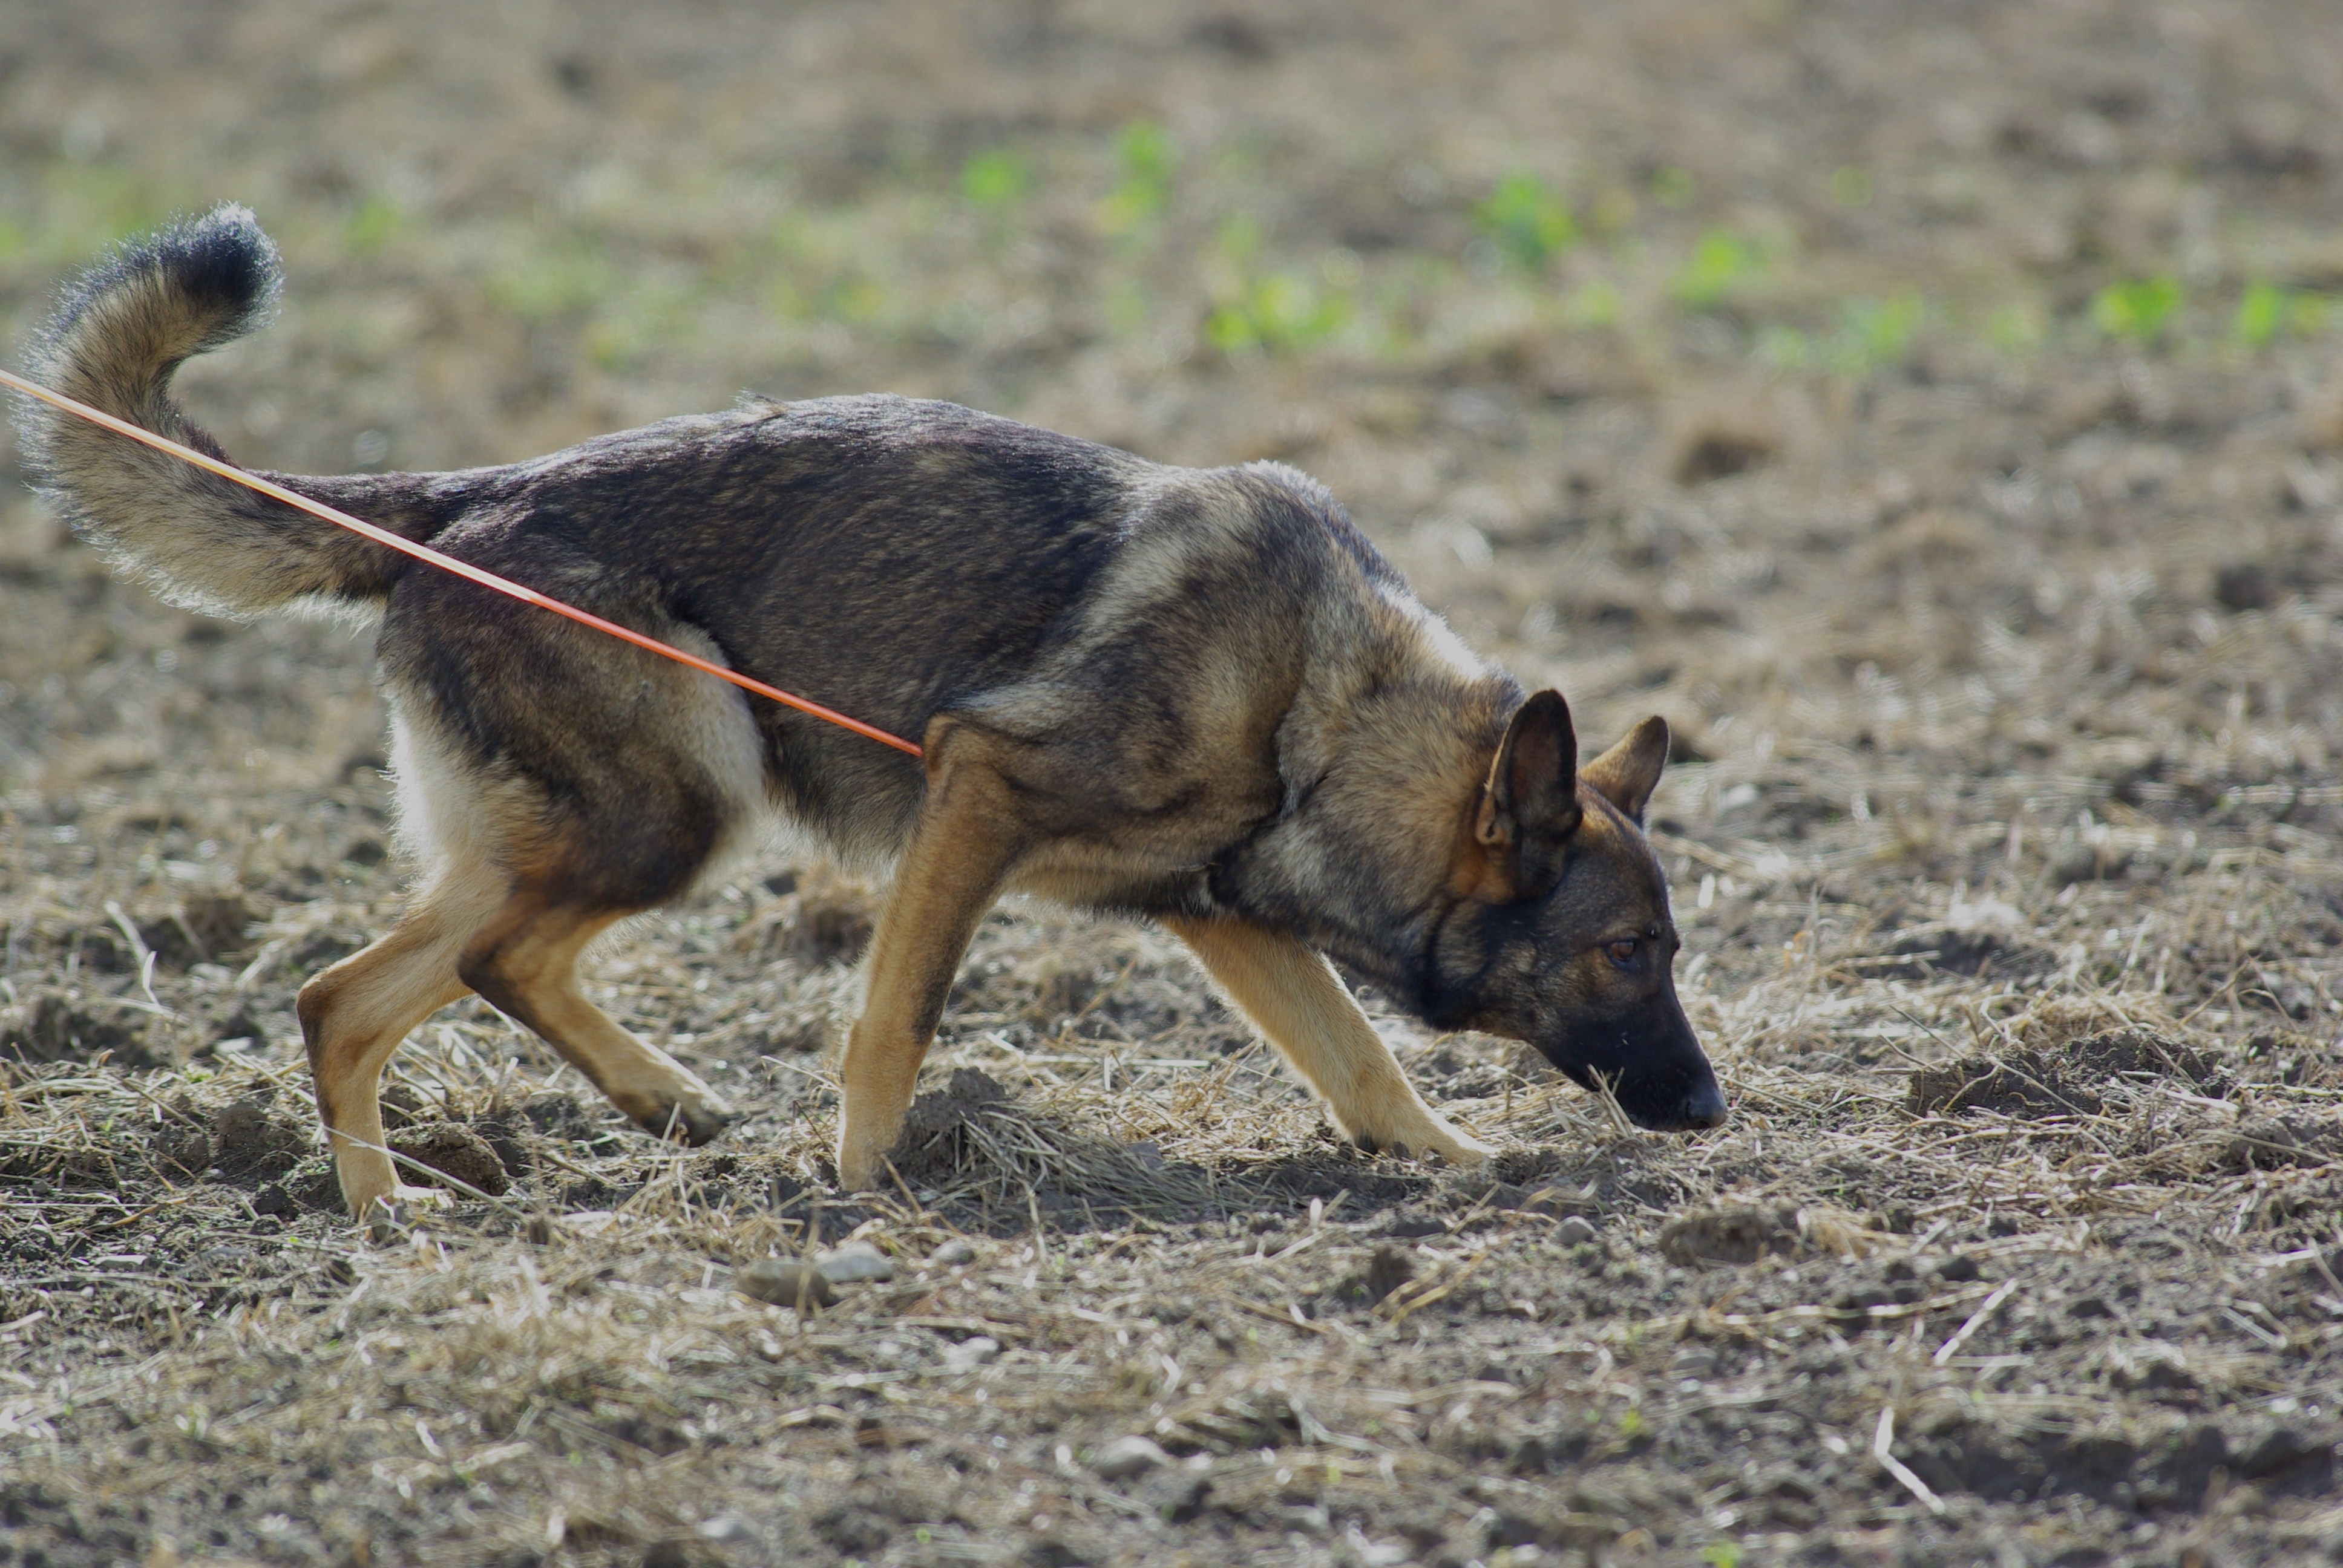
dog, wildlife, mammal, fauna, german shepherd, competition, vertebrate, tracking, jackal, street dog, dog like mammal, red wolf, saarloos wolfdog, wolfdog, czechoslovakian wolfdog, german shepherd dog, dhole